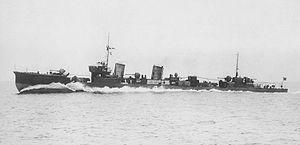
La classe Mutsuki est une série de destroyers de 1ʳᵉ classe de la Marine impériale japonaise construite après la Première Guerre mondiale. Chacun des douze navires a reçu le nom poétique traditionnel d'un des mois du calendrier lunaire
Le Nagatsuki est un destroyer de la classe Mutsuki construit pour la Marine impériale japonaise pendant les années 1920.